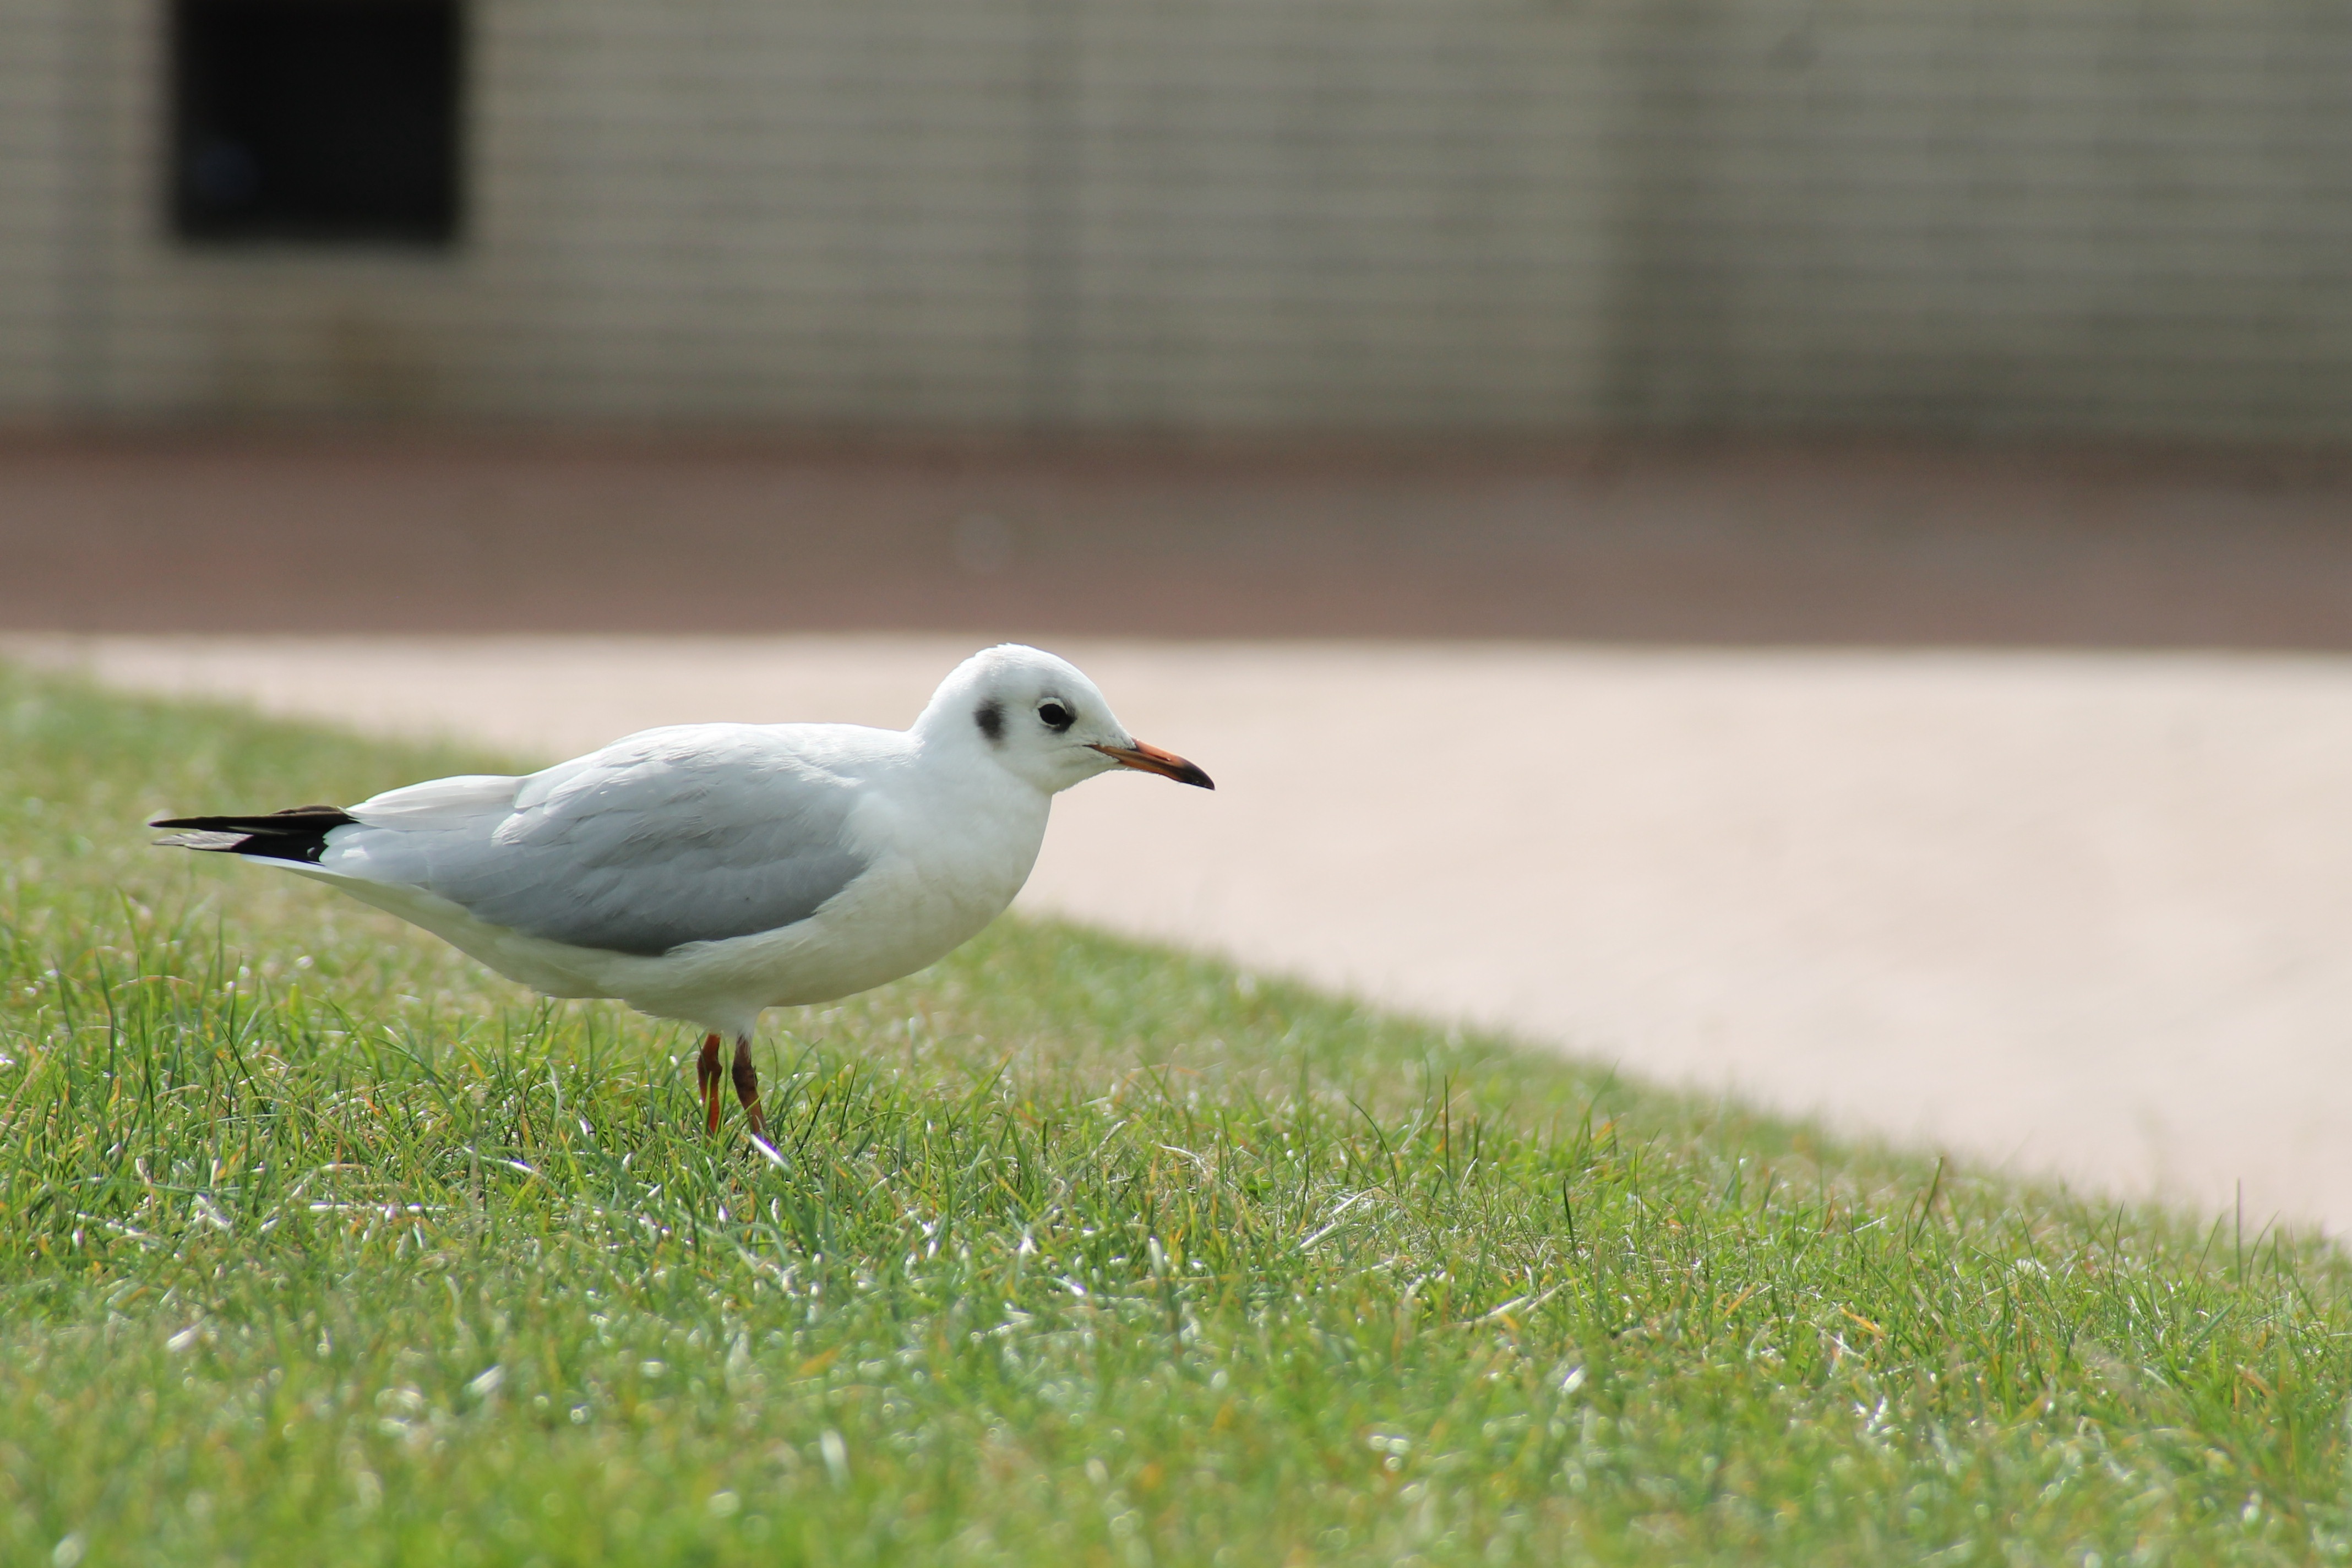
bird, wing, meadow, seabird, seagull, wildlife, gull, beak, fauna, vertebrate, rush, shorebird, charadriiformes, european herring gull